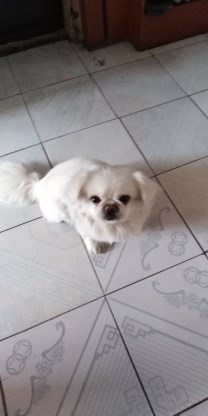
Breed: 480-n000125-Pekinese